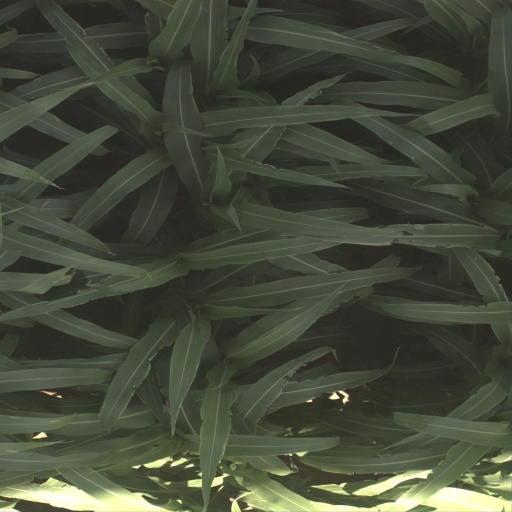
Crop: sorghum